Edict of toleration

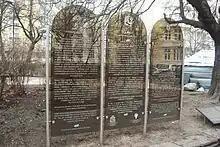
Roman Religion Edict of Toleration of Serdica, that established Christianity as a Religio licita.

An edict of toleration is a declaration, made by a government or ruler, and states that members of a given religion will not suffer religious persecution for engaging in their traditions' practices. Edicts may imply tacit acceptance of a state religion.